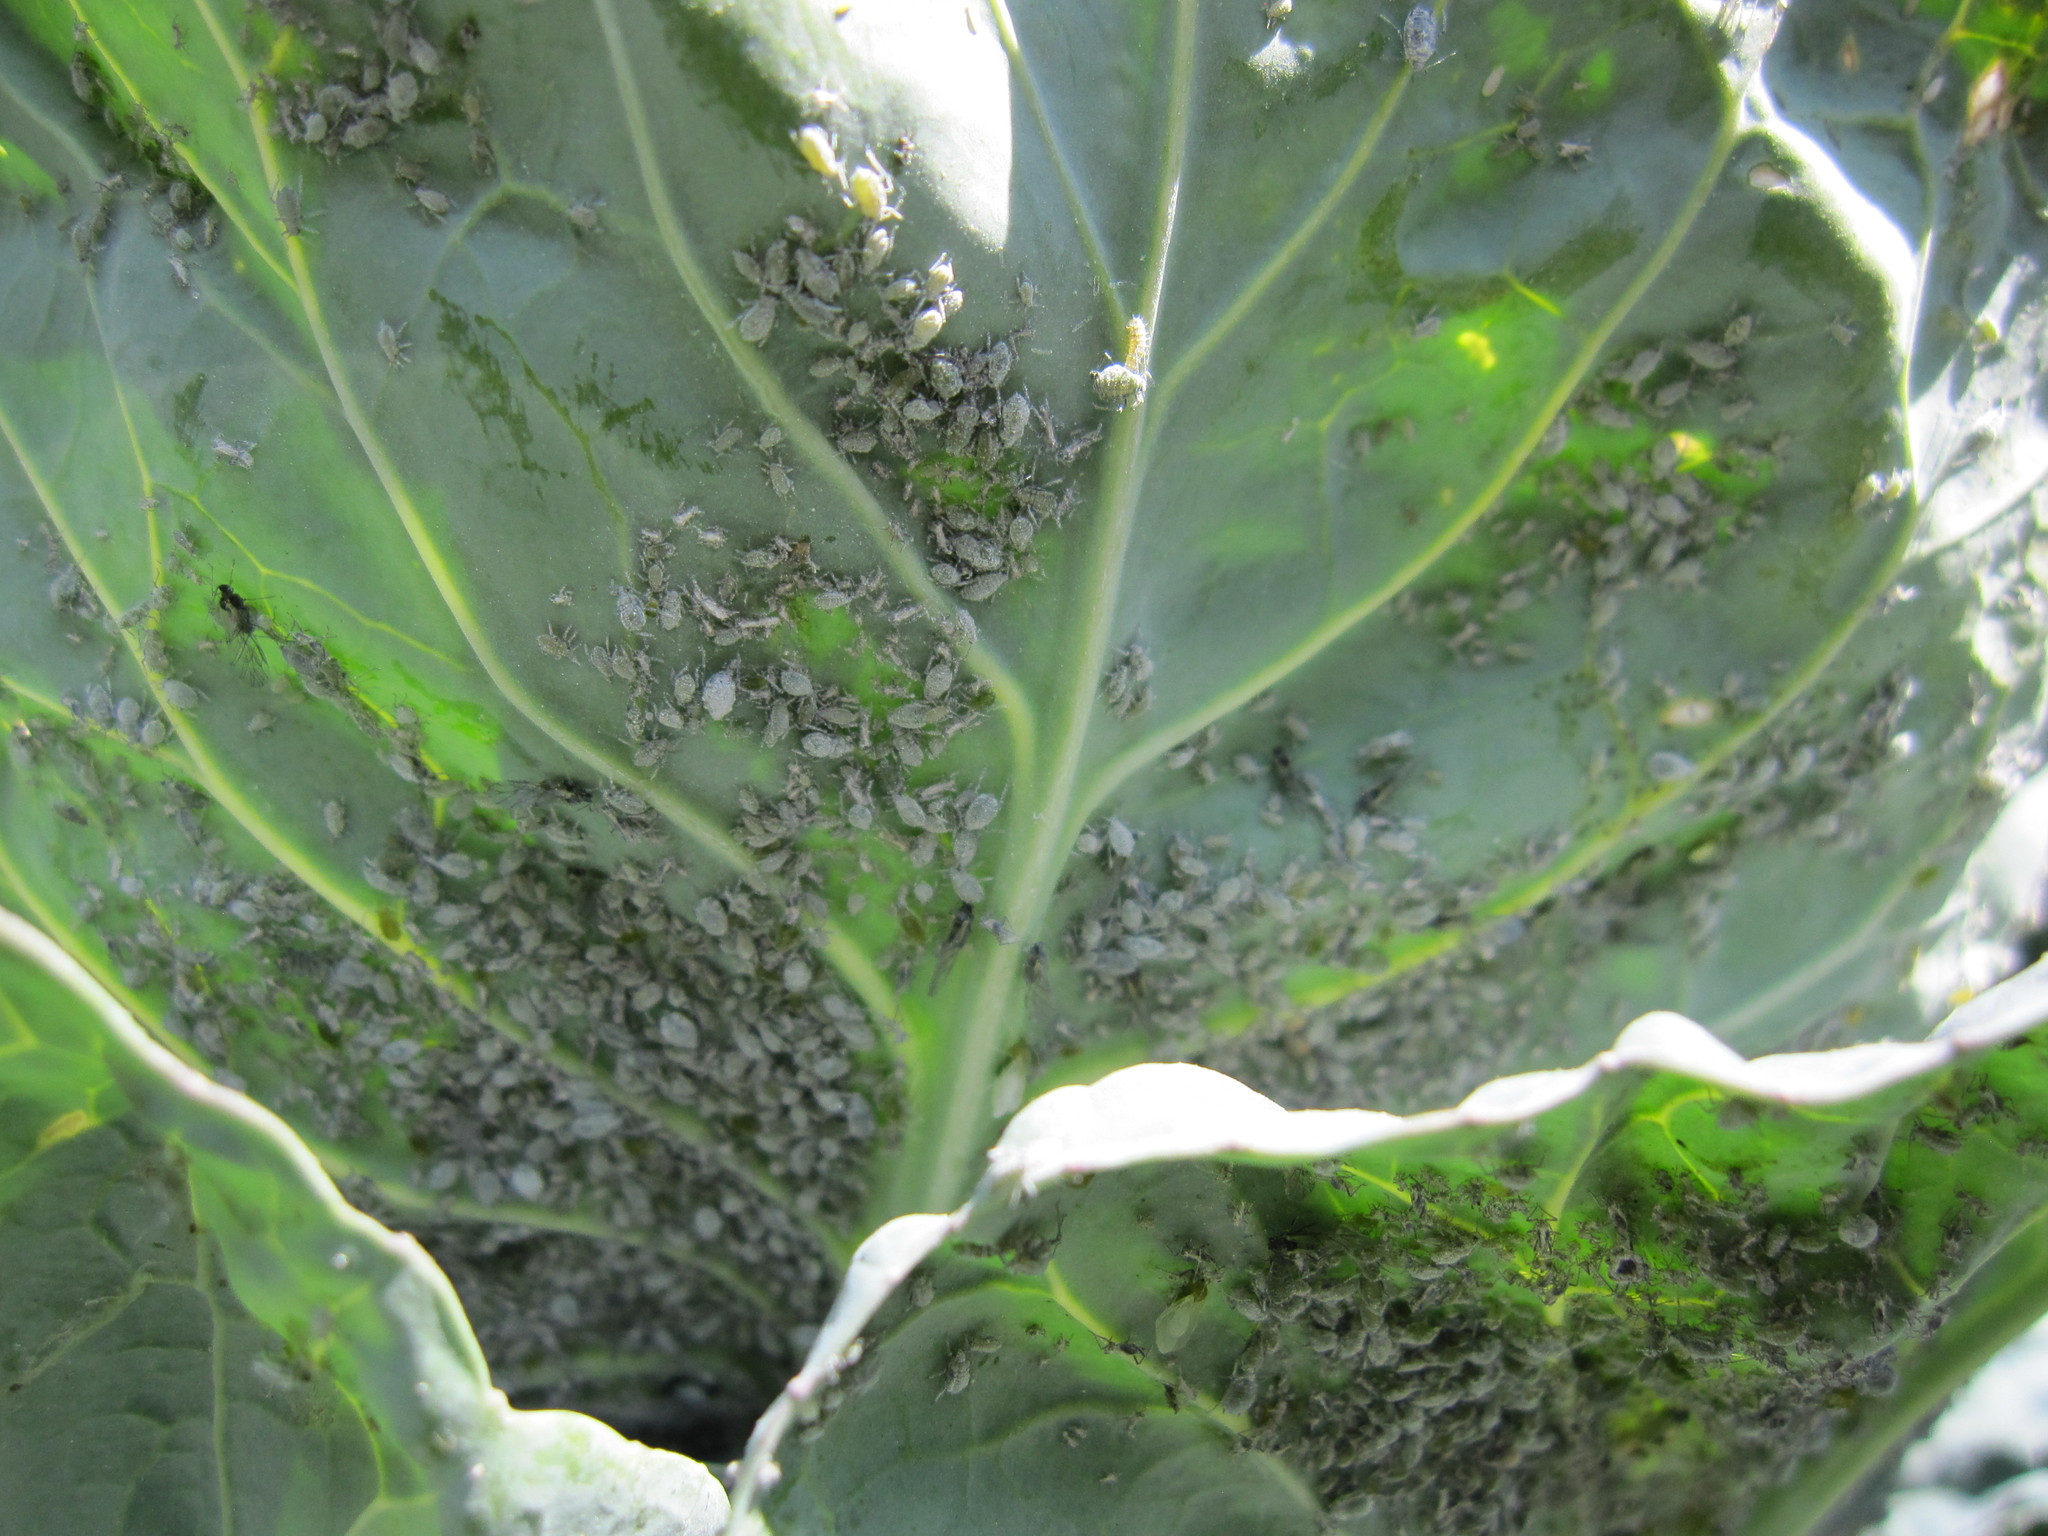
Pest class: cabbage_aphid